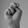
ASL letter: N